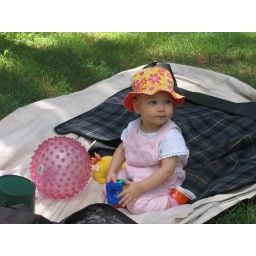
pretty girl in floral hat